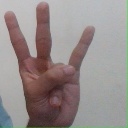
अक्षर: क्ष